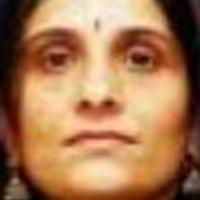
Age group: age 31-40